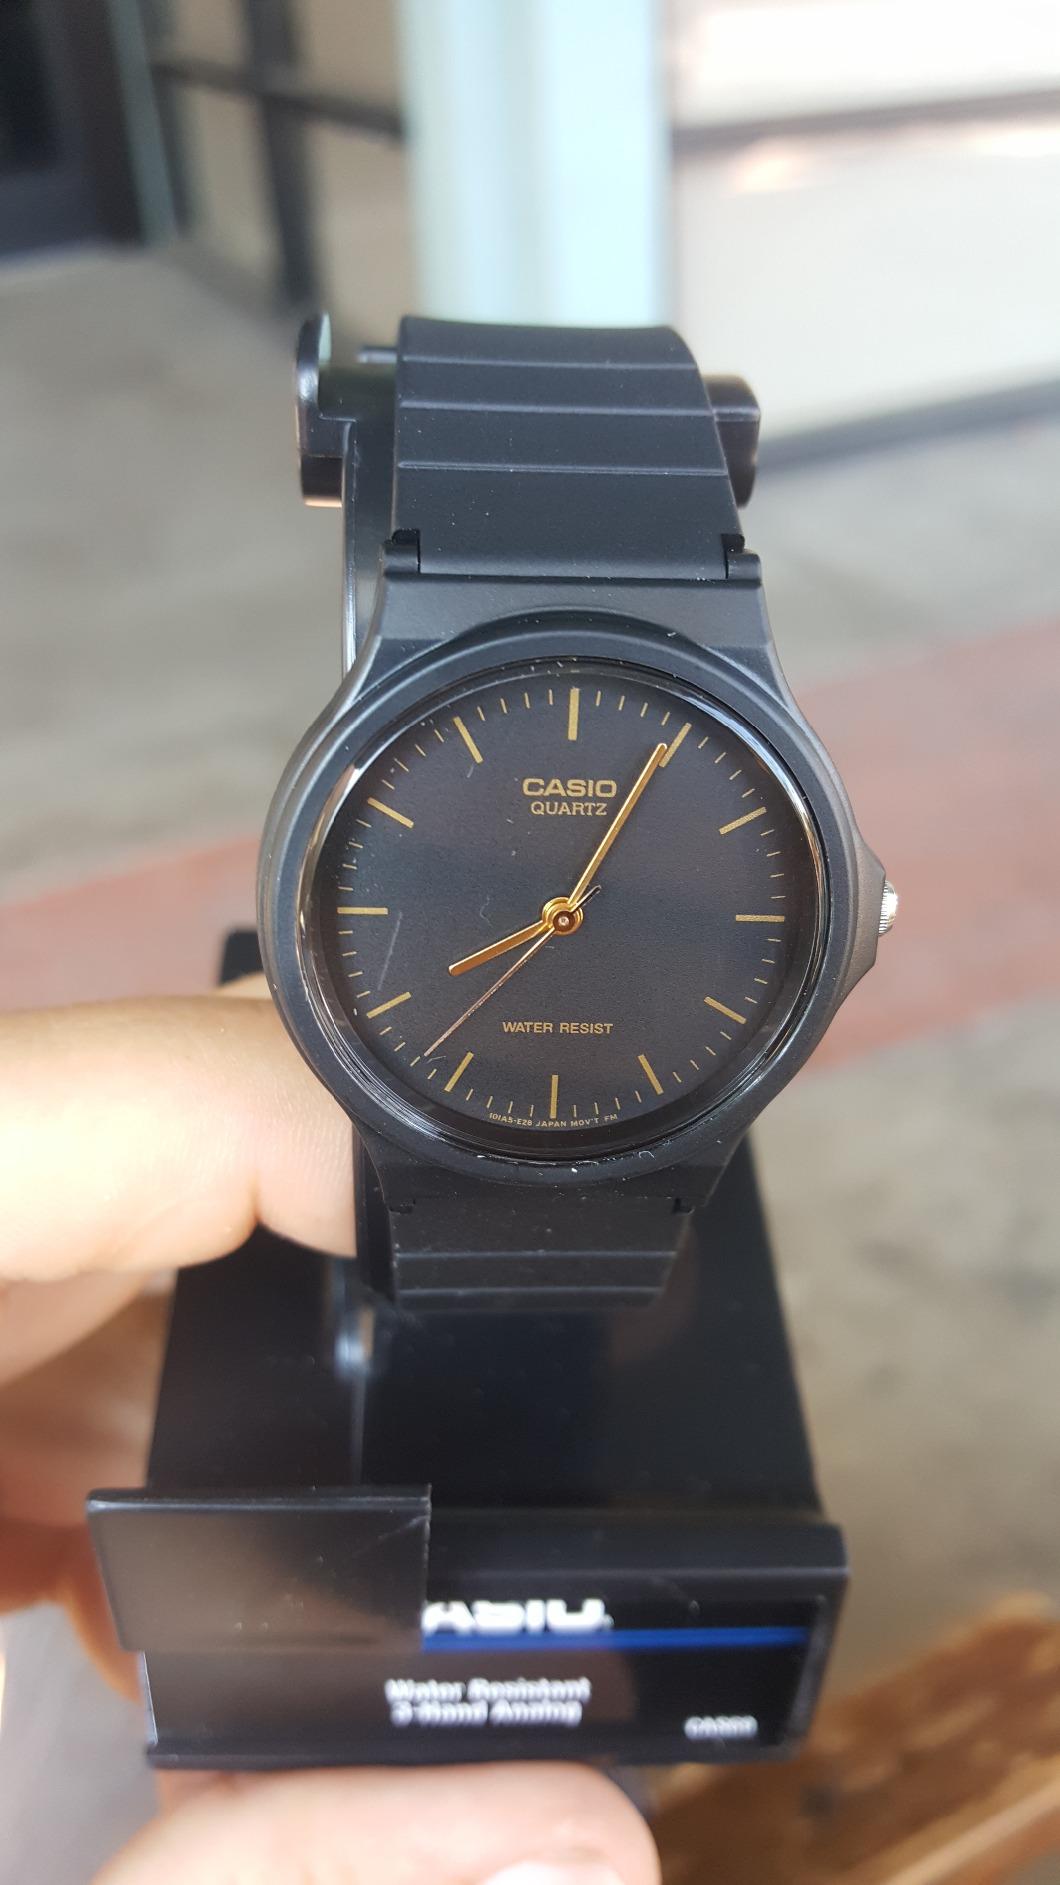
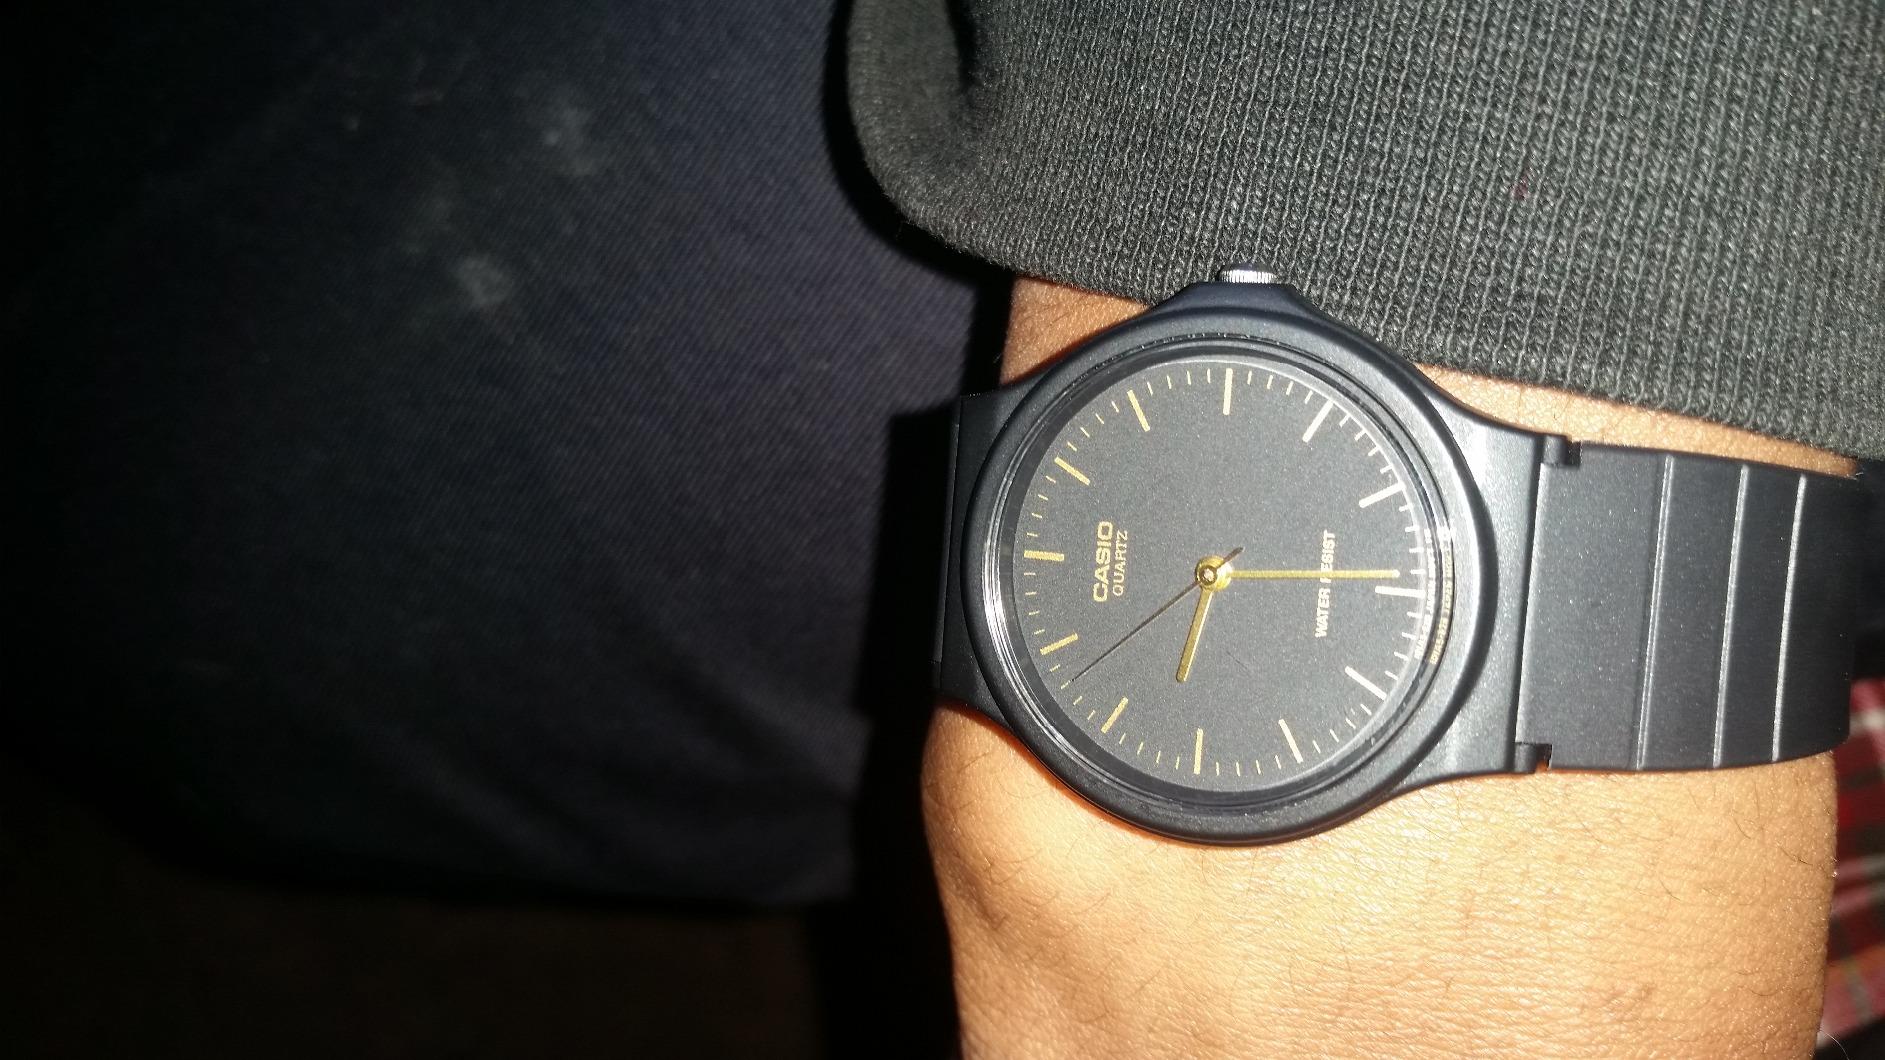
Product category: accessories_watch
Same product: yes